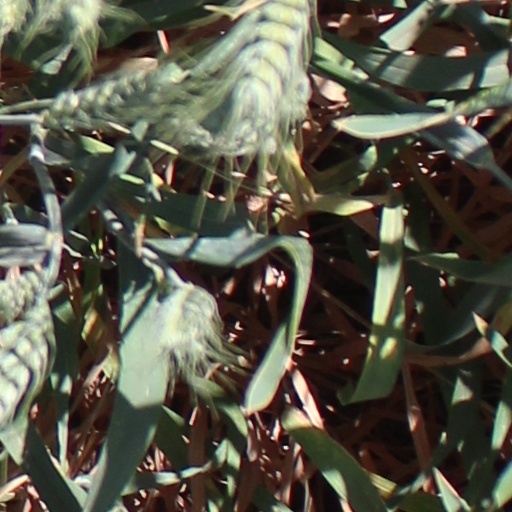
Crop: wheat